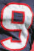
Number: 9